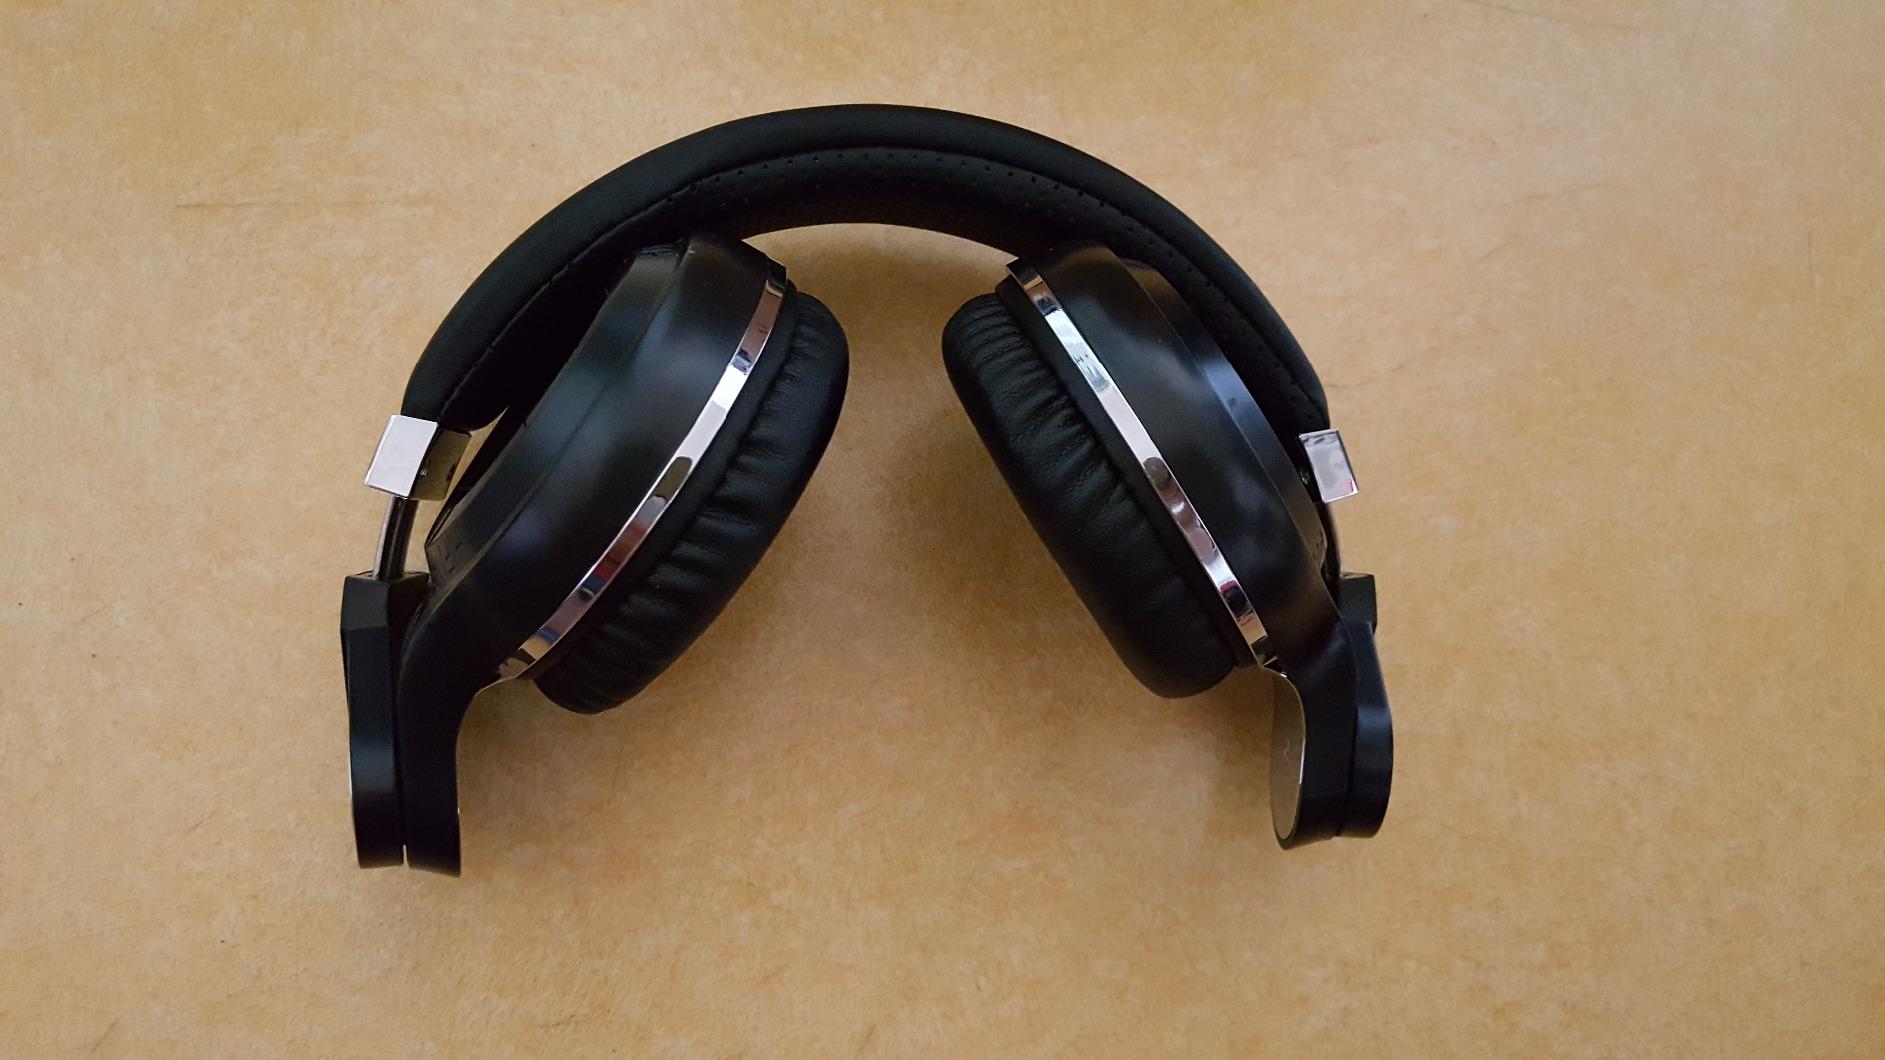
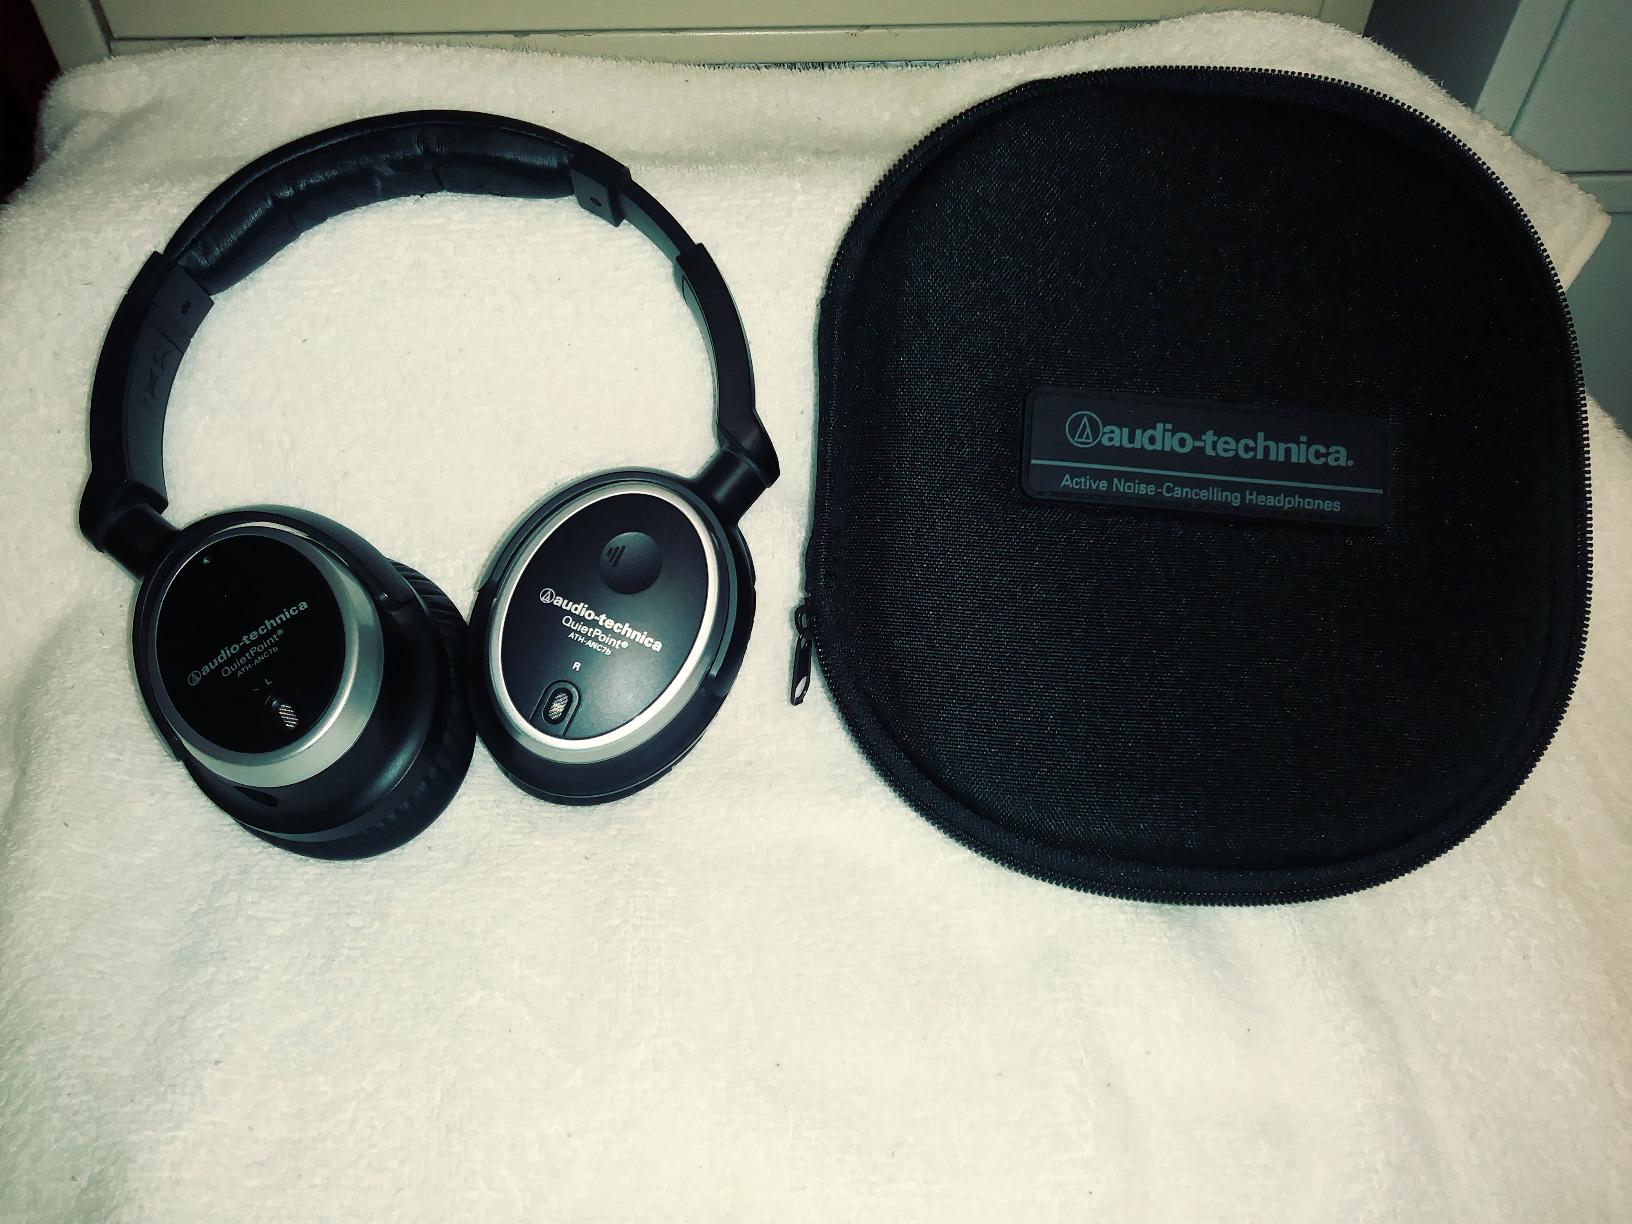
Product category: headphones
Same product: no